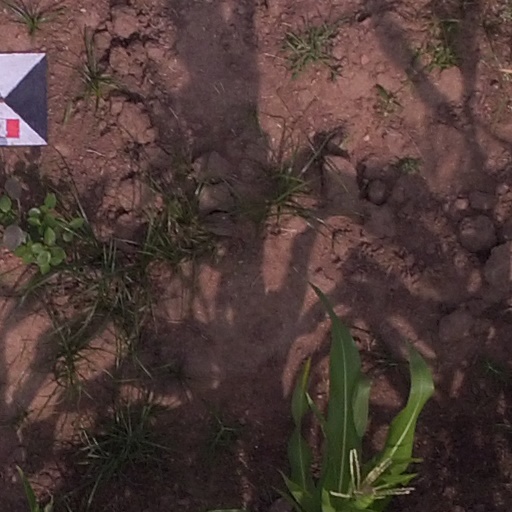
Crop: maize; corn